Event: Nepal Earthquake
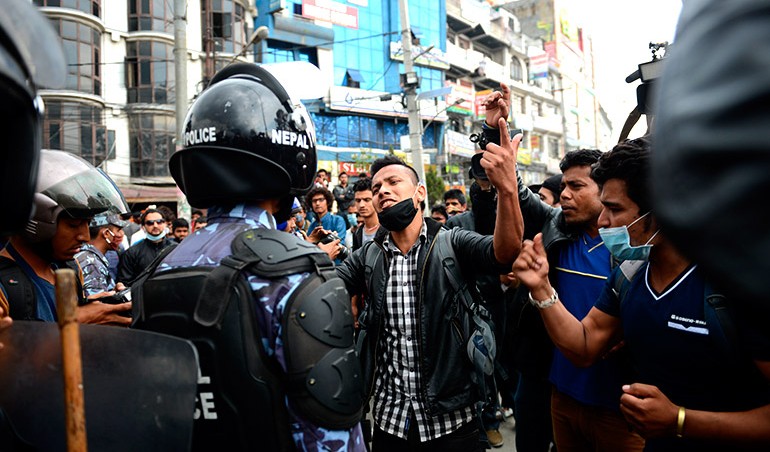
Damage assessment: no_damage